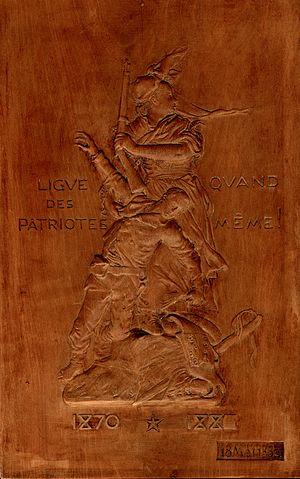
Antonin Mercié, Quand même
Quand même ! est un groupe sculpté par Antonin Mercié et présenté au Salon de 1882 à Paris. Le modèle originel, en bronze, se trouve sur la place d'Armes à Belfort et un second exemplaire, en marbre, a pris place au Mont Valérien dans le département des Hauts-de-Seine.